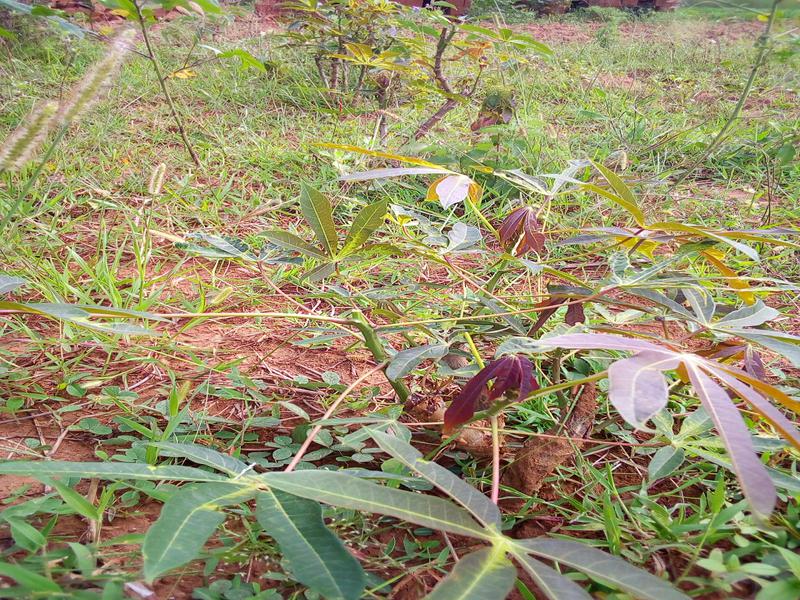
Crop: cassava
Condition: mosaic_disease